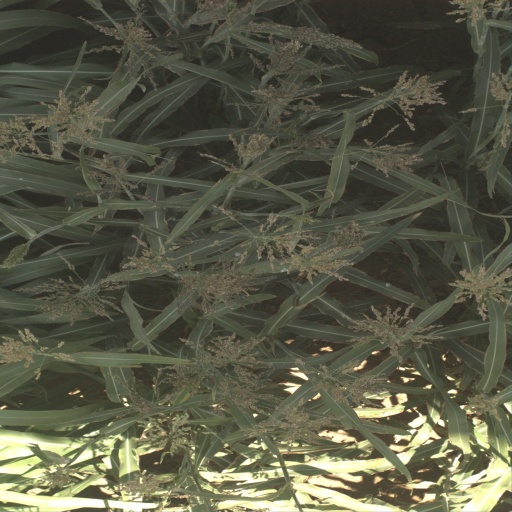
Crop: sorghum